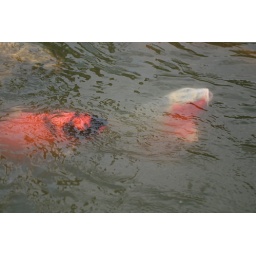
Big huge Koi fish in the lake at the Missouri Botanical Gardens. Taken at the 2008 Japanese Festival.